USS Shamrock Bay

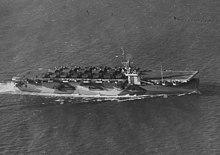
"Shamrock Bay" underway carrying Composite Squadron (VC) 42 off of Norfolk, Virginia, 11 November 1944

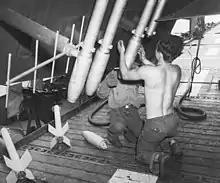
Rockets are loaded onto the folded wing of a TBM-3 Avenger of Composite Squadron 96 on the flight deck of "Shamrock Bay" in preparation for strikes to be conducted in support of the Battle of Okinawa. Note the extended Yagi-Uda antenna visible on the left side of the photo.

Upon being commissioned, "Shamrock Bay" underwent a shakedown cruise down the West Coast, after which she conducted pilot qualifications until June 1944. She was then assigned transport duty within the Atlantic Ocean, first conducting a transport run ferrying fighters and military passengers to Casablanca, French Morocco. She then took on a load of damaged P-40 Warhawk fighters, which she transported back to the United States to be used in training and/or salvaged, as well as a load of aircraft engines, which when brought back to the States, would be overhauled or salvaged. She also took on another load of military passengers back to the East Coast, which consisted mostly of Army Air Corps personnel that had been serving in the China Burma India Theater.